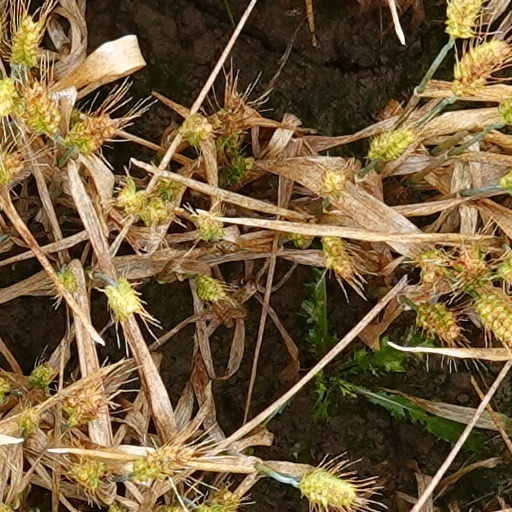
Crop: wheat